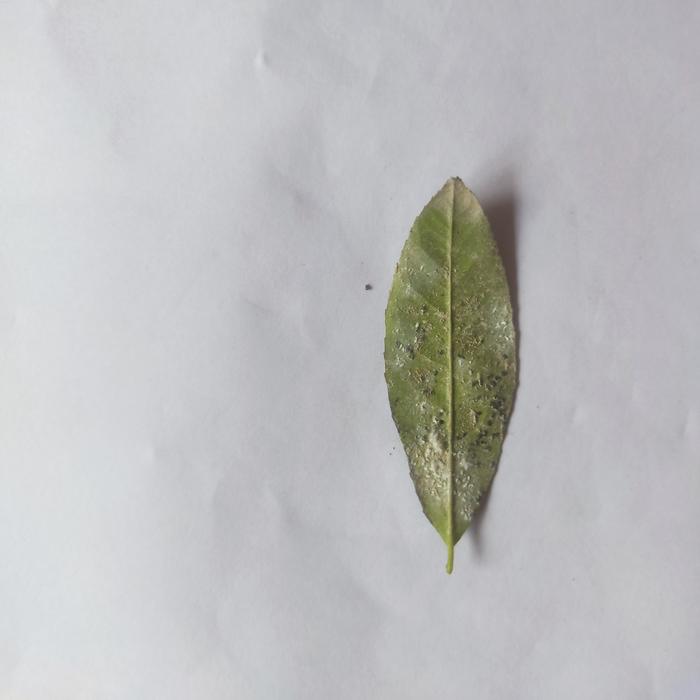
Crop: Lemon
Leaf condition: Sooty_Mold